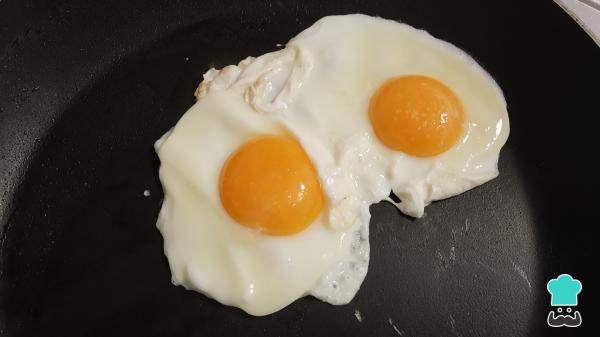
Para preparar el huevo puedes elegir entre estrellados, revueltos en torta o como más te gusten. Rompe la cantidad que quieras poner a tus chilaquiles, agrega una pizca de sal y cocina al término que prefieras.